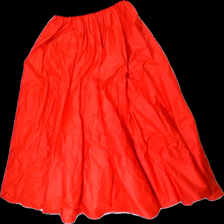
View: front
Type: Skirt
Category: Ladies
Brand: Missing
Colors: Black, Red
Material: 67% viscose, 33% nylon
Cut: Regular
Price range: 50-100
Recommended usage: Reuse
Description: Red and black skirt. No brand no size. Good condition.